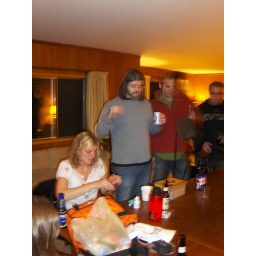
labor day weekend at the lake house in bridgman, michigan with 17 of our closest friends :D